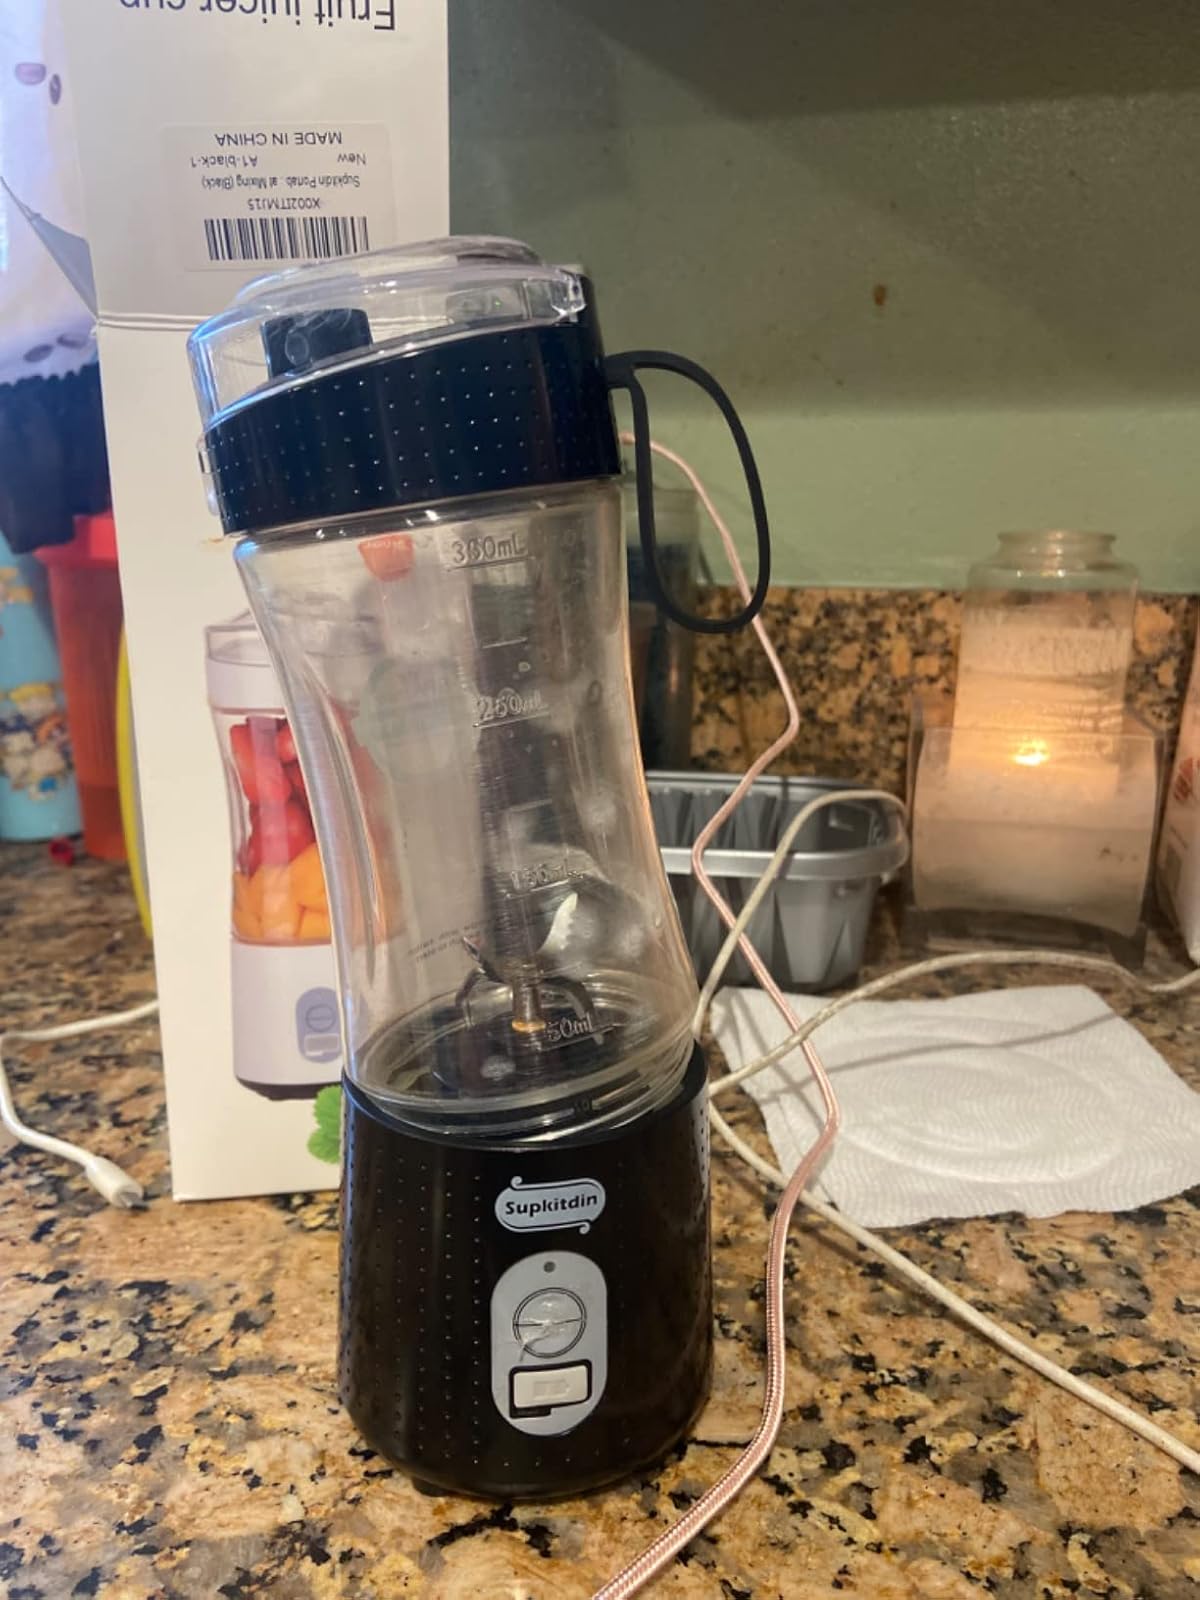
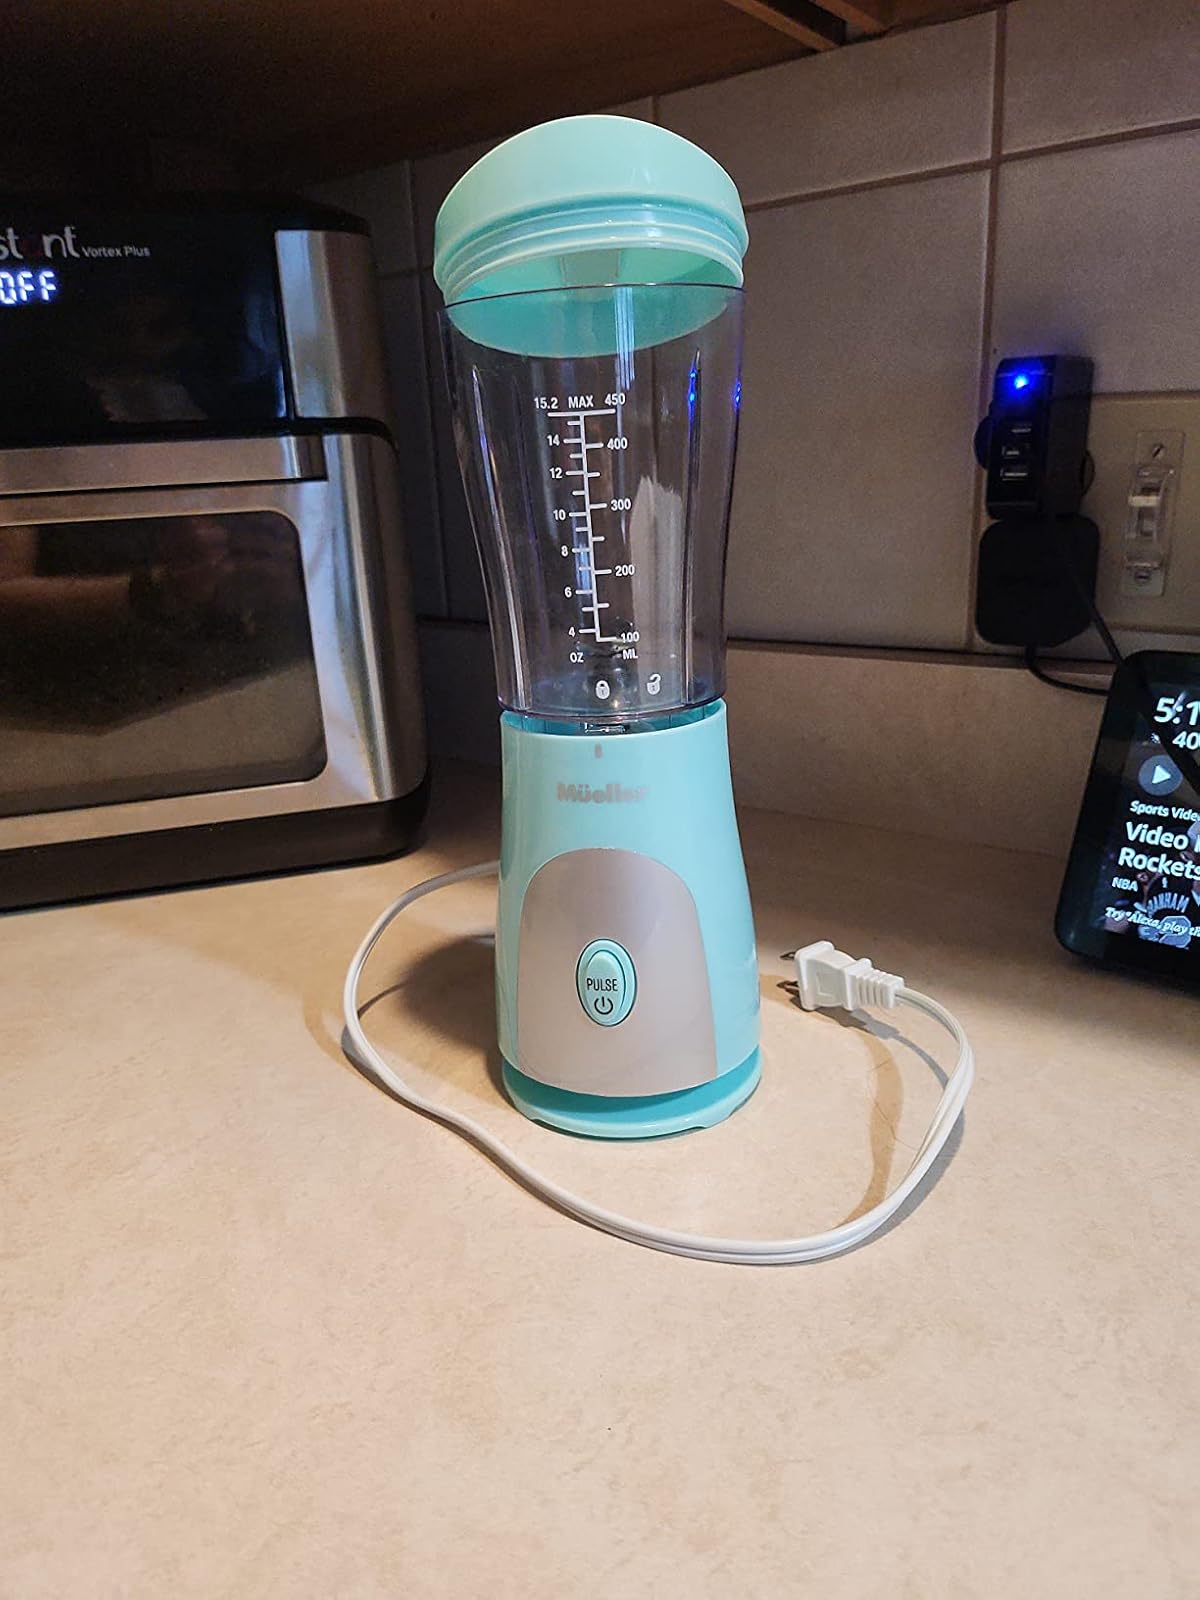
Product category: items_blender
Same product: no